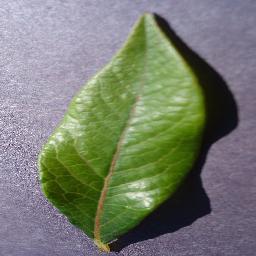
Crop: blueberry
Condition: healthy